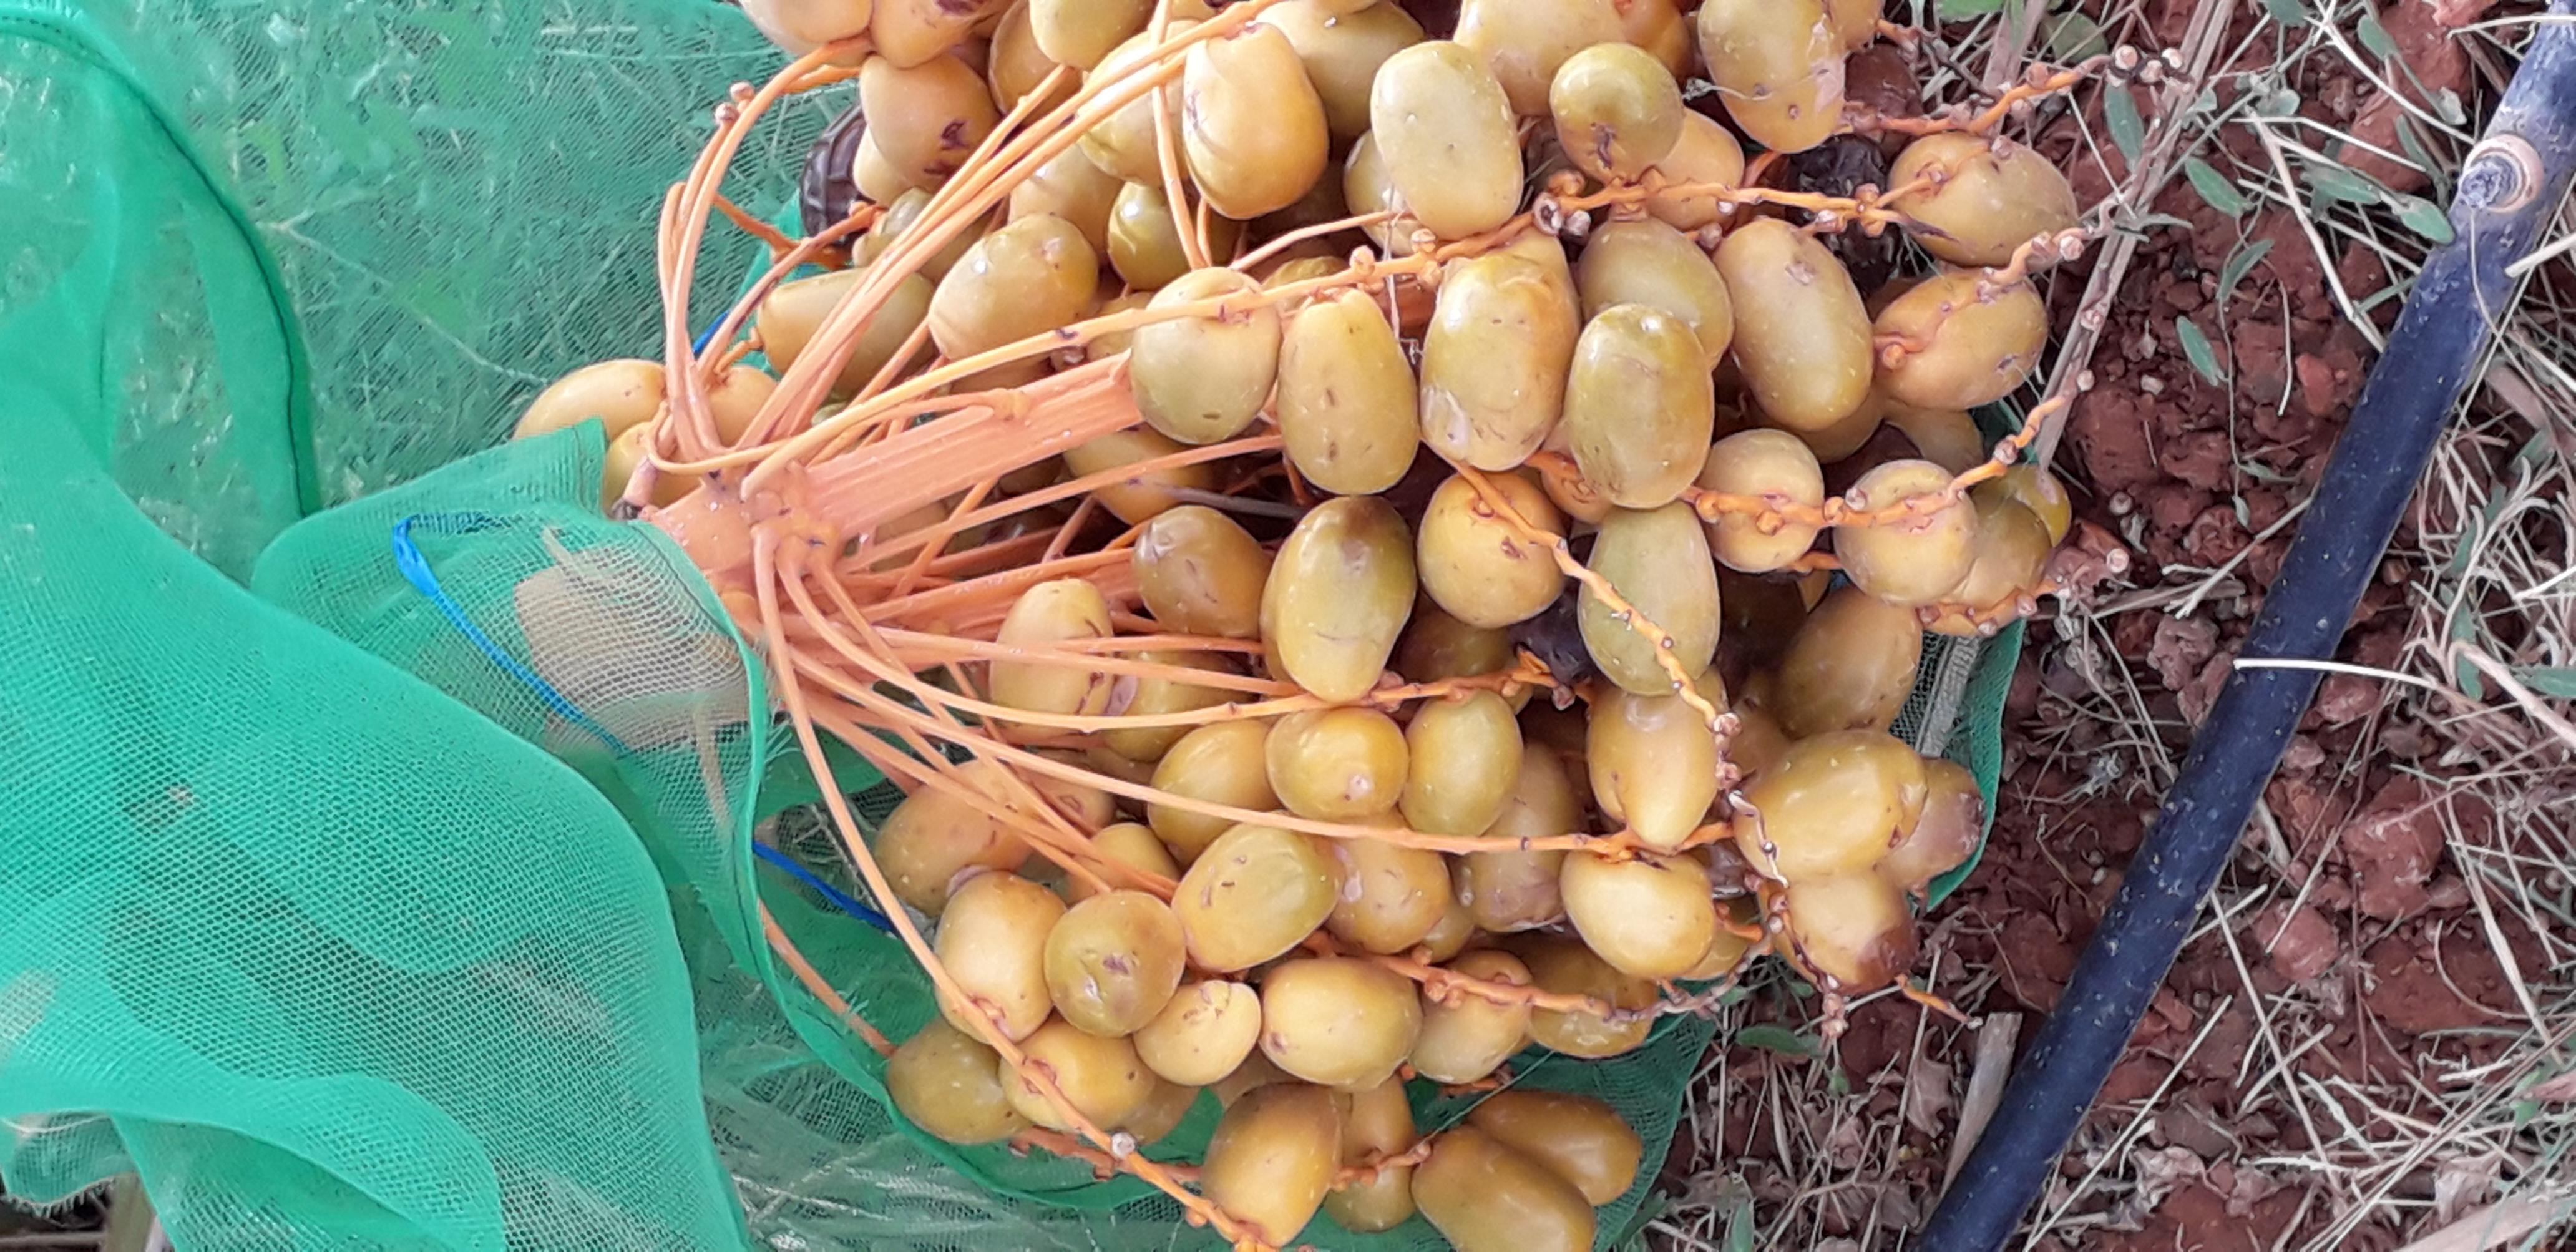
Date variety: Boufagous